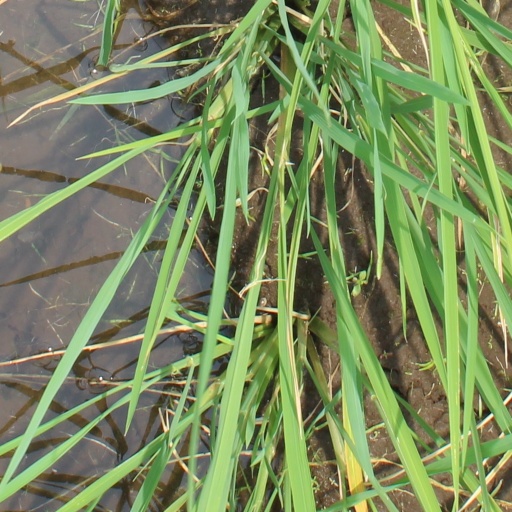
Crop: rice